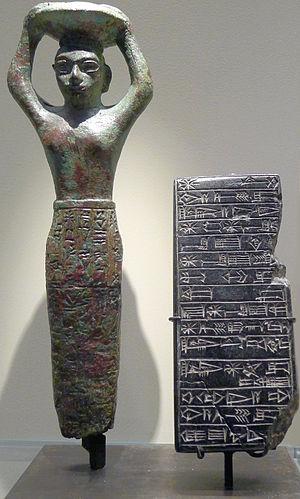
Voir aussi : Liste des siècles, Numération romaine